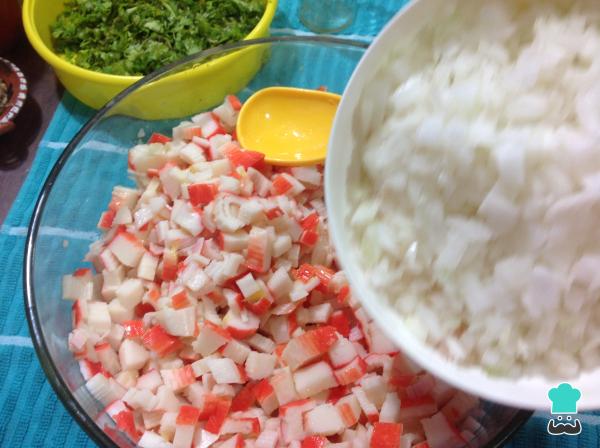
Mientras se marina el surimi con los jugos, picaremos el jitomate, la cebolla, y el cilantro para seguir con la preparación del ceviche de pescado. Ahora vamos a agregar la cebolla.Truco: A más tiempo de marinado, mejor es el sabor del ceviche de surimi. Es preferible dejar que se marine desde la noche anterior.